Magnum Marine

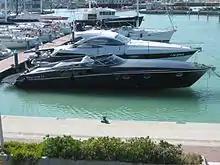
Magnum 44 powerboat moored at the Fano's Marina, Italy

The Magnum Marine Corporation is an American builder of performance and luxury yachts based in Miami, Florida.